Sylvia R. Mata

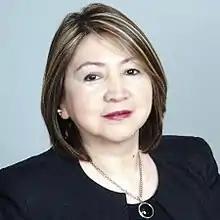

Sylvia R. Mata is an Ecuadorian social advocate, community leader, economist, and column editor. She is the current President of the League of United Latin American Citizens (LULAC) Queens Council for Arts and Education and the Vice President of the NYS LULAC for women. She is also the founder and Vice President of ArteLatAm; an arts organization with its headquarters in Queens, New York.